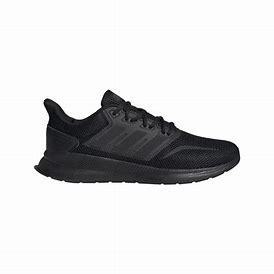
Brand: Adidas
Model: Runfalcon 5